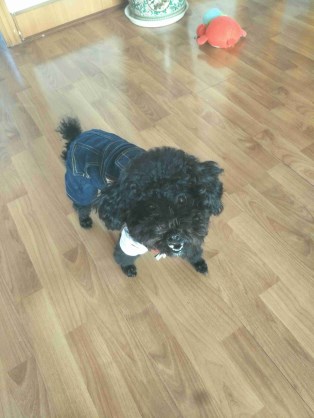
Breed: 7449-n000128-teddy